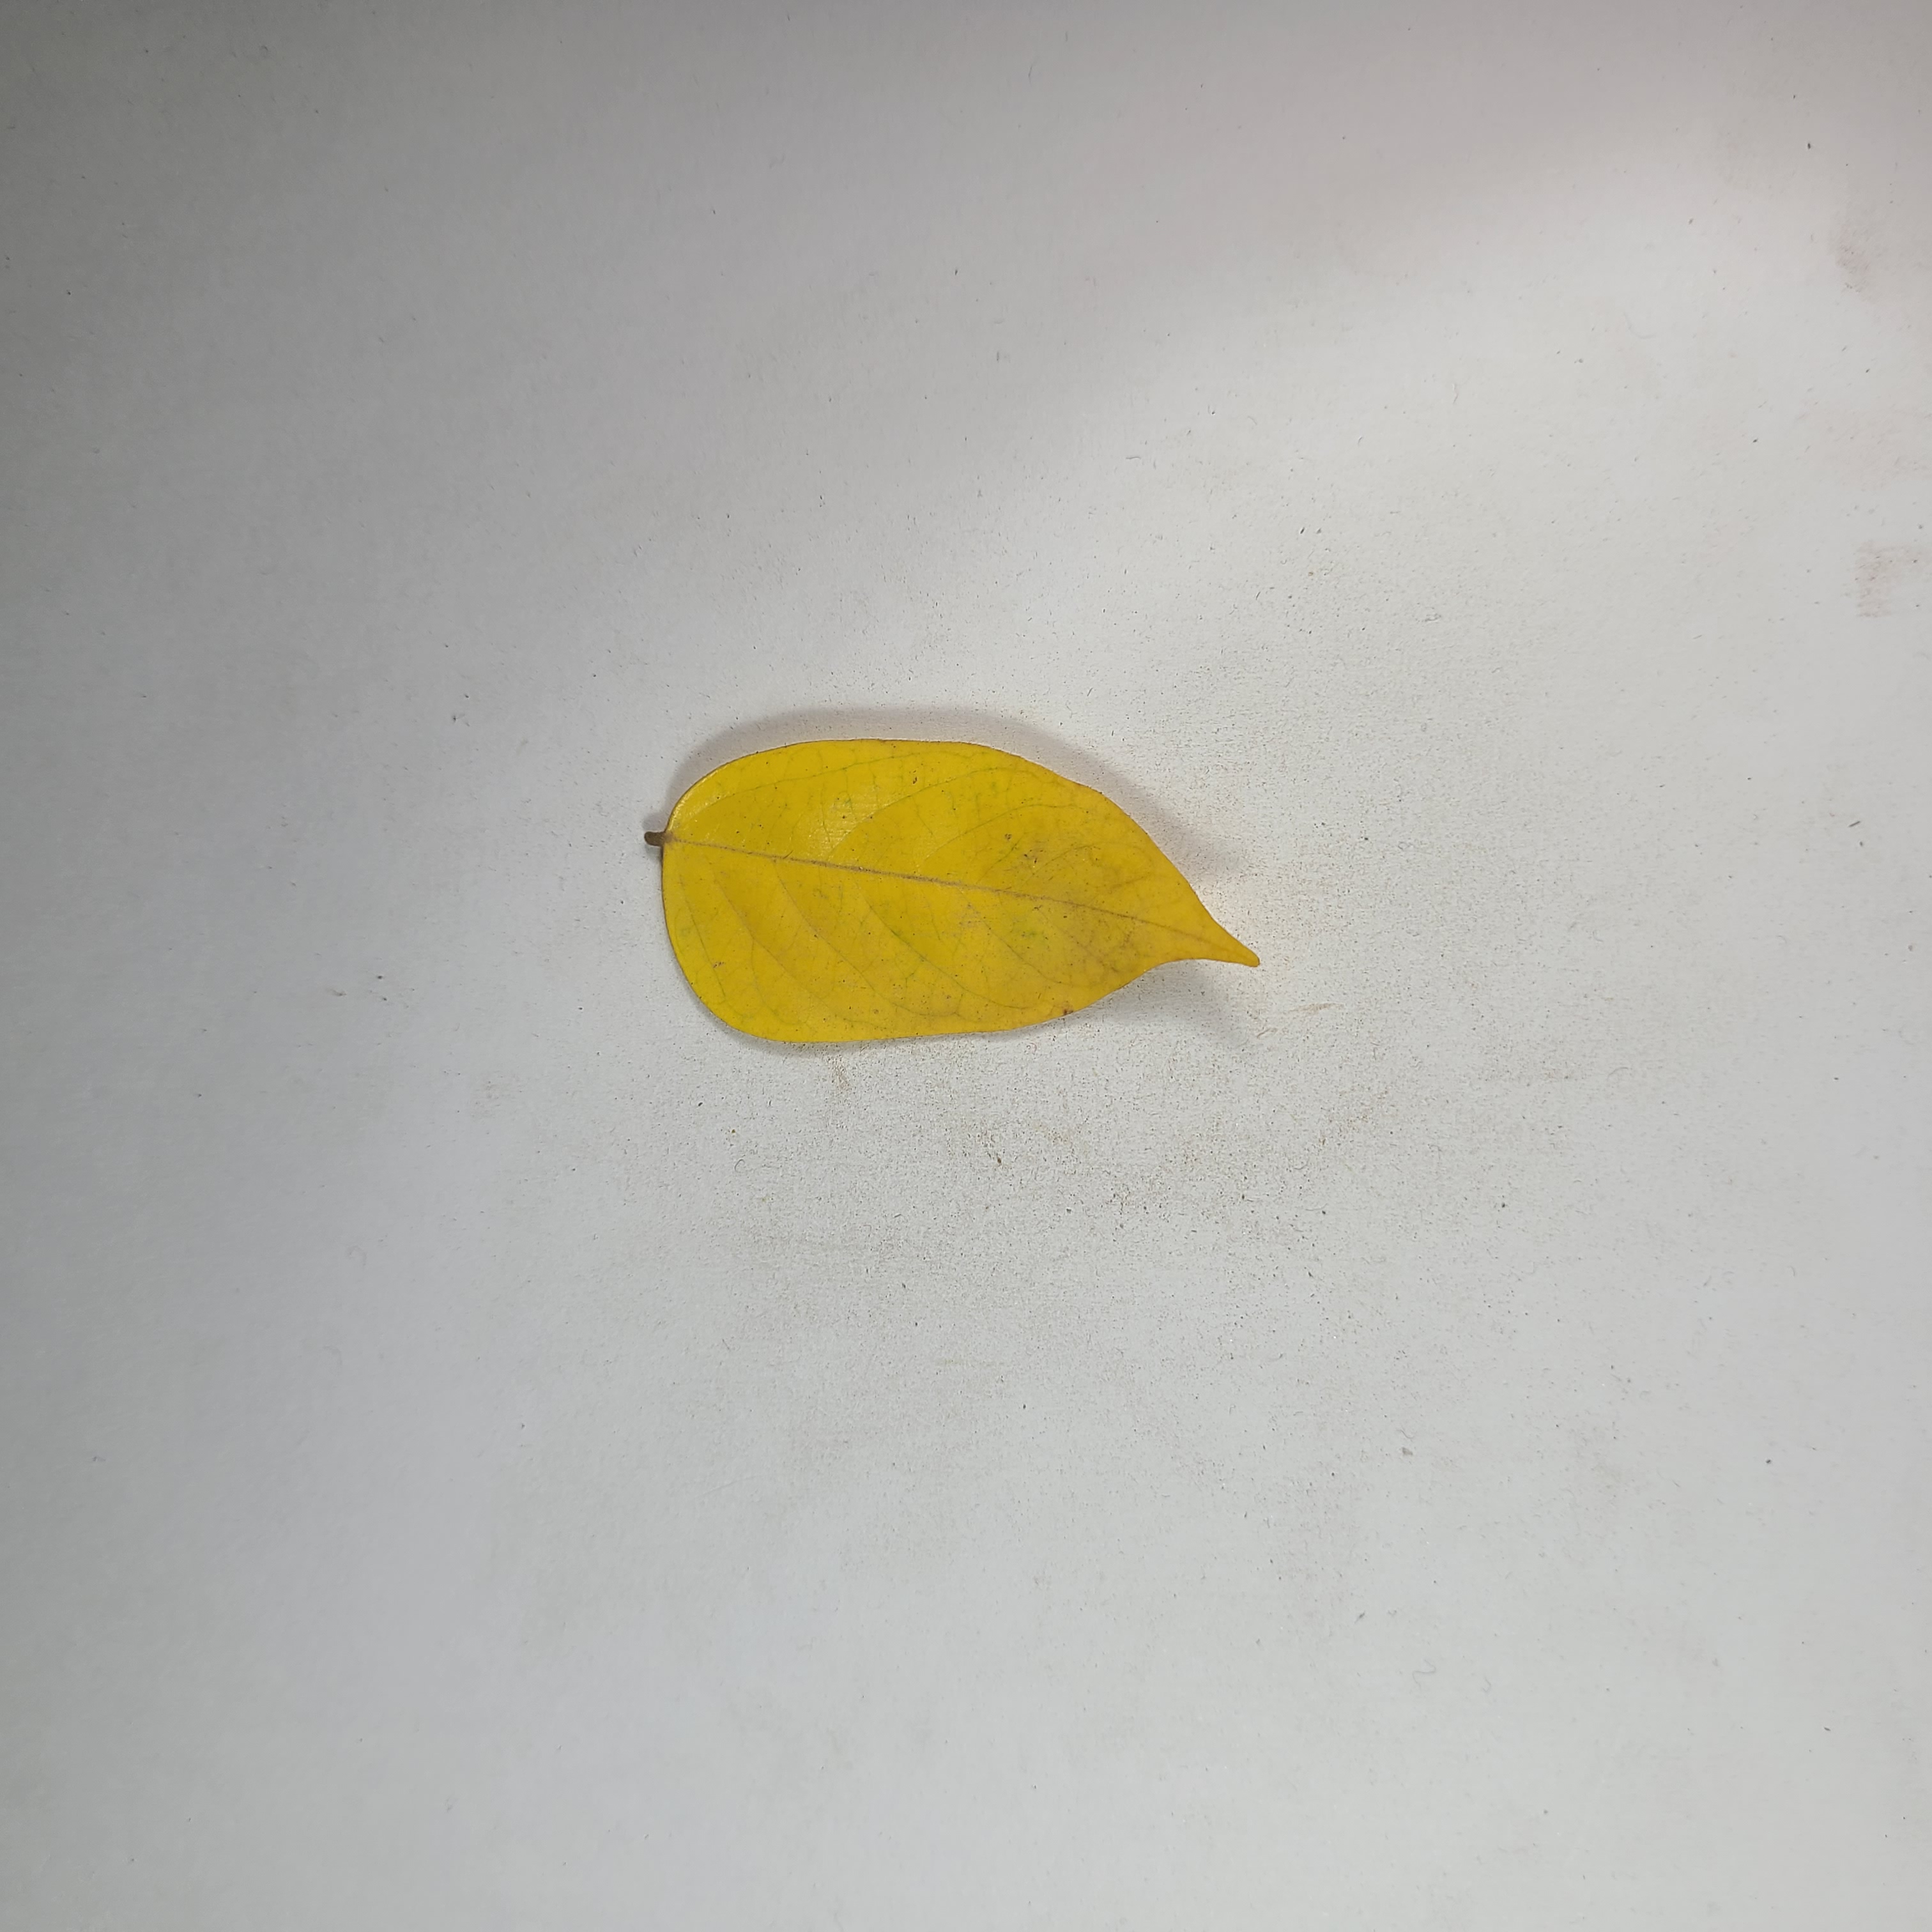
Label: Yellow Leaves